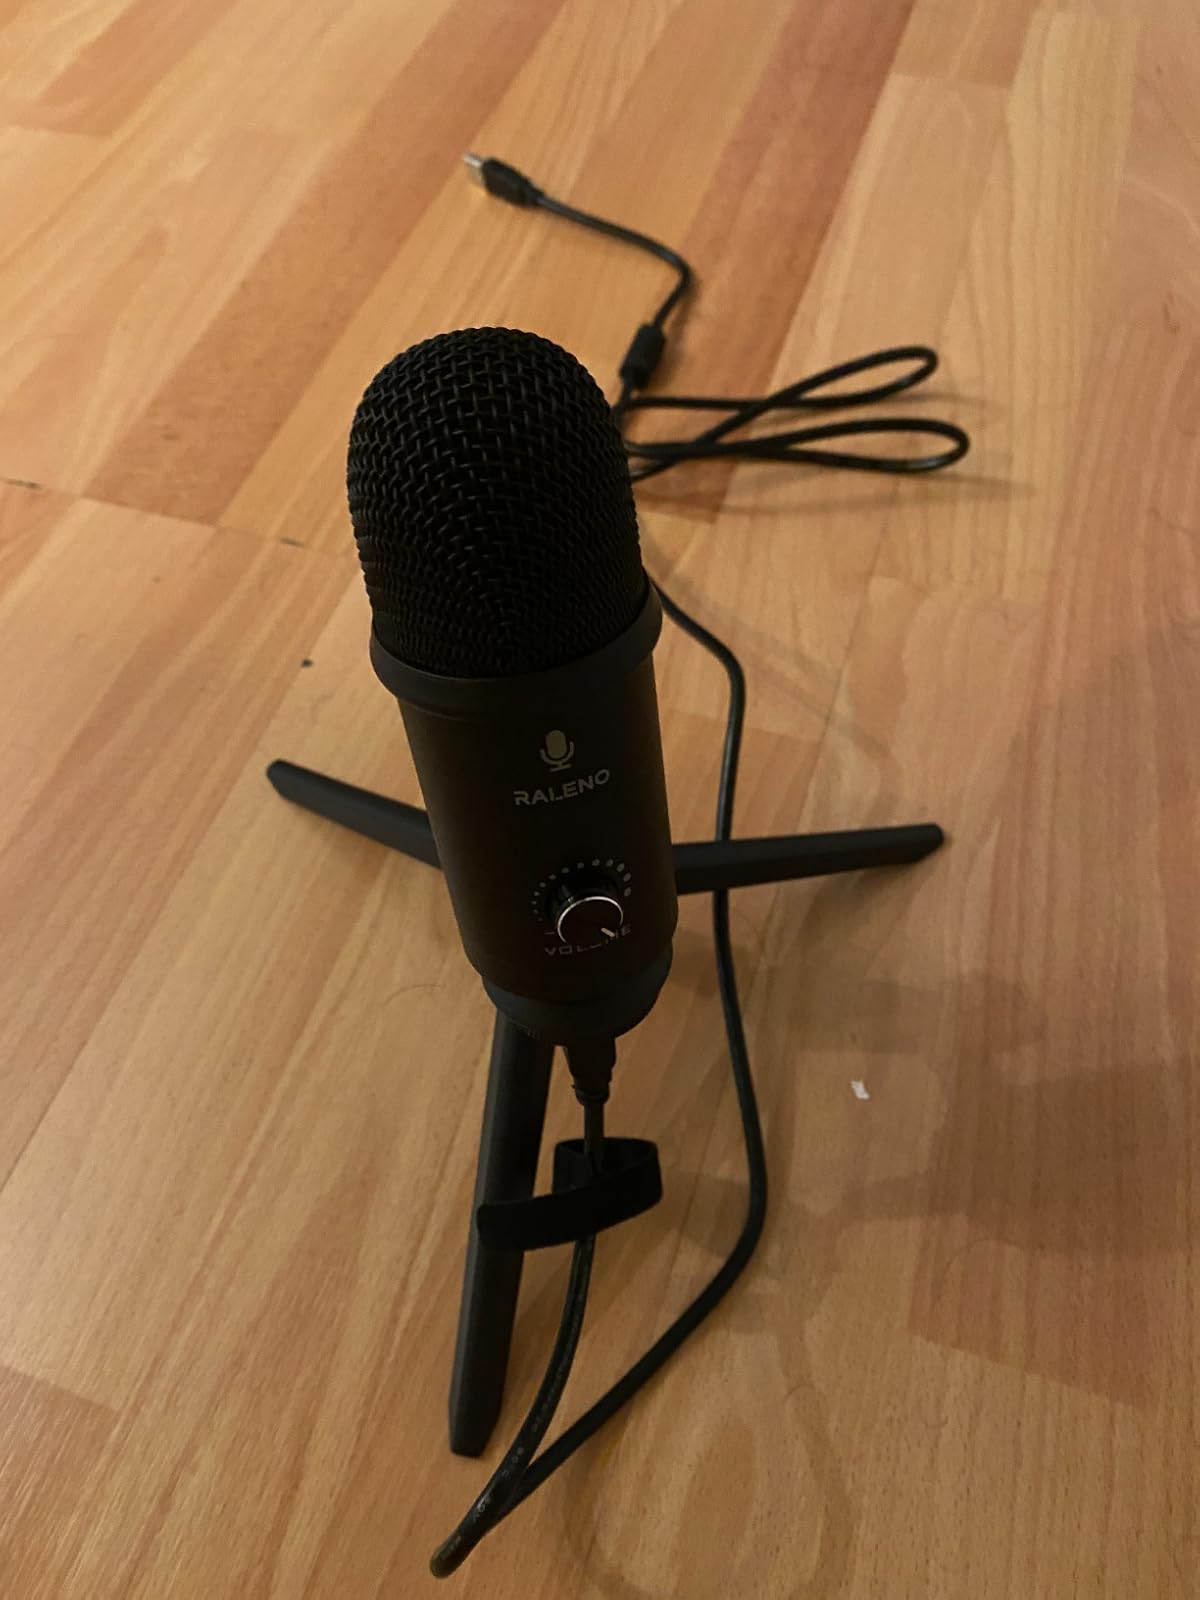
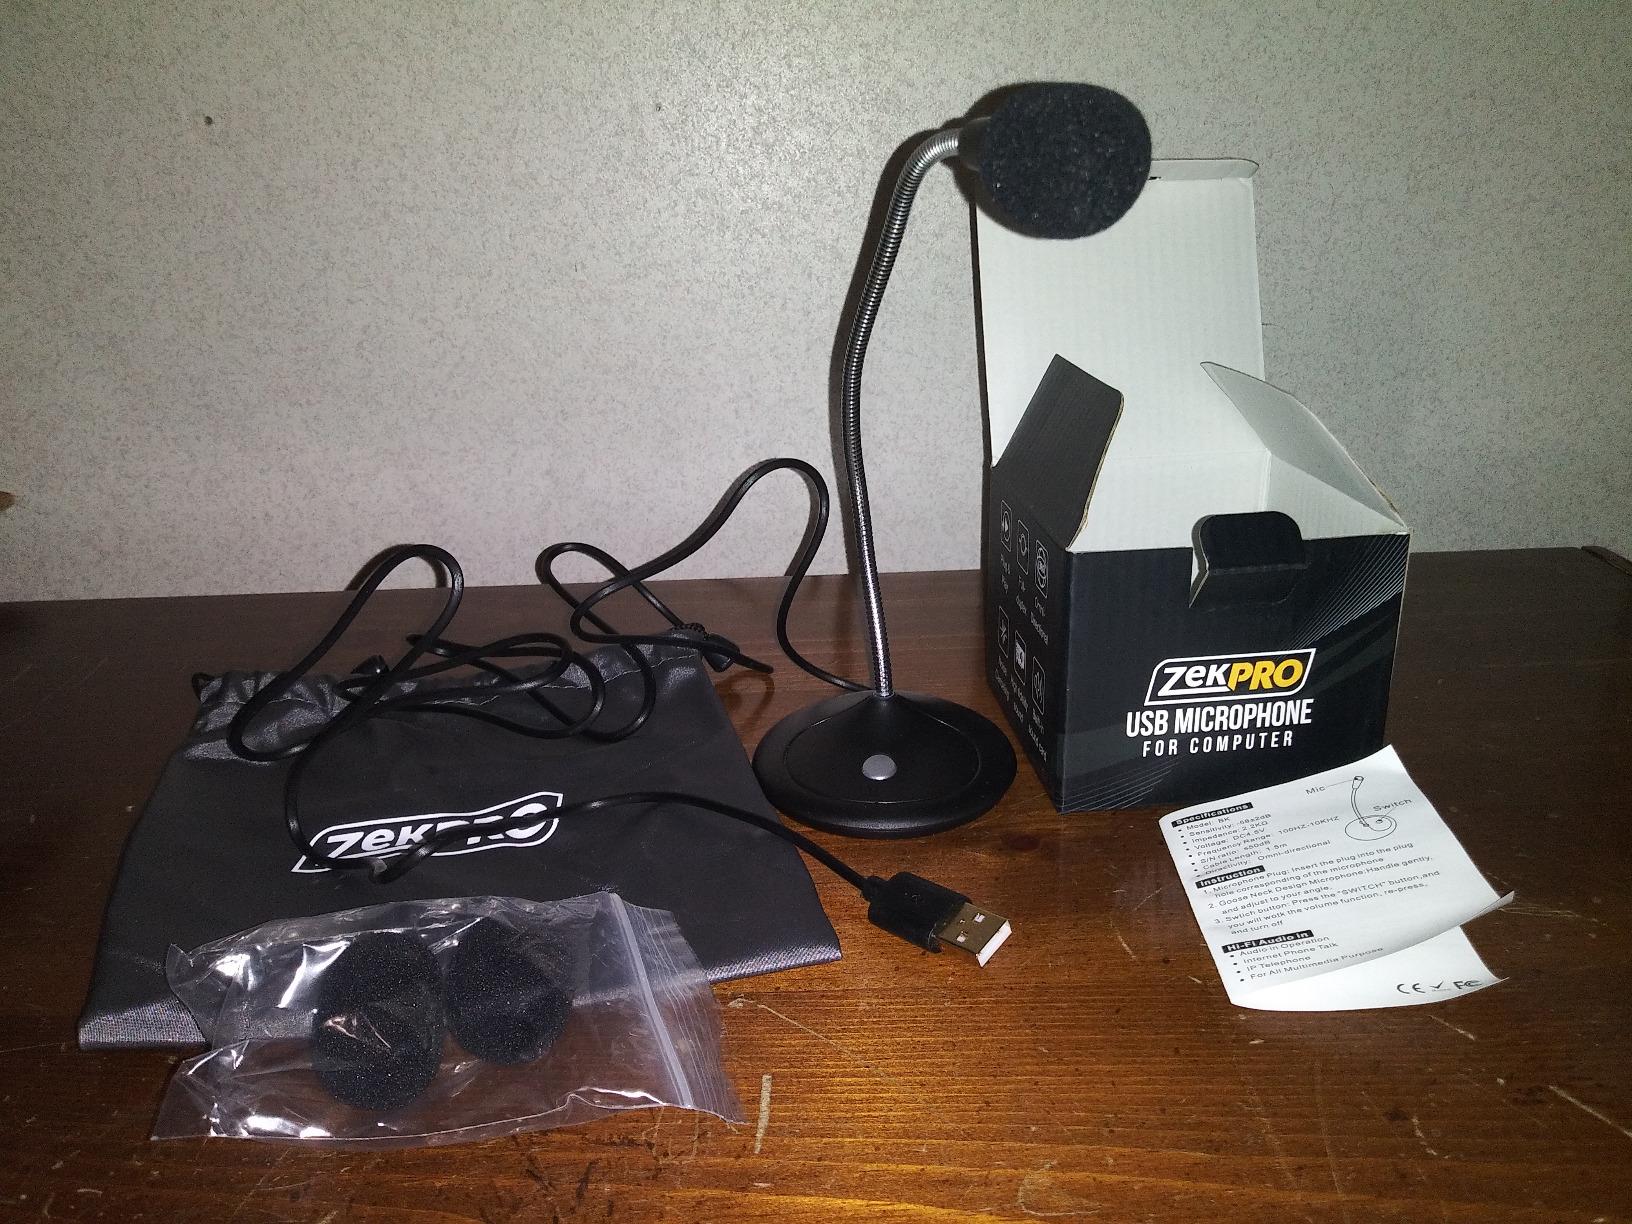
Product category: microphone
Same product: no